Peter Hoyt Brown

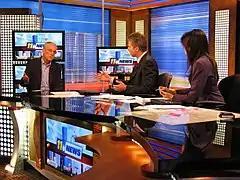
Brown appeared live on several news channels to speak on the city's hurricane recovery efforts.

In the aftermath of Hurricane Ike, Brown advocated for the importance of retrofitting the city's electrical infrastructure. The hurricane cut electric power to millions of customers in the Houston area for weeks. Brown called for the largest energy provider in Houston, CenterPoint Energy, to bury their overhead power lines and harden the city's electrical grid to prevent similar mass power outages from occurring in the future.